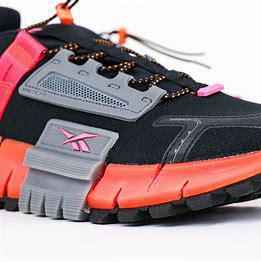
Brand: Reebok
Model: ZIG Kinetica